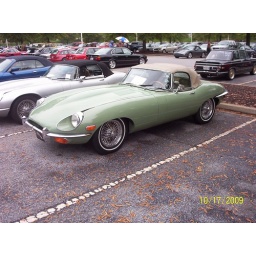
This is a beautiful car especially in that mint green color.